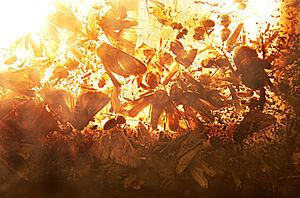
Insectes morts piégés après avoir été attiré par la lumière dans un dispositif d'éclairage de monument public caché dans le sol. C'est un exemple de piège écologique du à la pollution lumineuse
La notion de « piège écologique » peut avoir plusieurs sens :
L'éclairage est l'ensemble des moyens qui permettent à l'homme de doter son environnement des conditions de luminosité qu'il estime nécessaires à son activité ou son agrément. L'éclairage associe une source lumineuse et d'éventuels dispositifs de type batteries, luminaires ou miroir/puits de lumière.